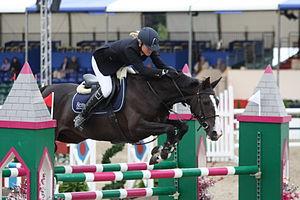
Le selle français est un registre généalogique de chevaux de sport français, sélectionnés pour le saut d'obstacles. Il est issu de la fusion de toutes les races dites de « demi-sang » en 1958. Sans standard fixe, ce cheval ne répond plus à la notion de race. Il est caractérisé par une grande taille, un modèle harmonieux et robuste, de la force et du sang. Le selle français est élevé sur l'ensemble du territoire français et dans de nombreux pays, notamment grâce à l'utilisation de l'insémination artificielle. Sa sélection est gérée par l'Association nationale du selle français, qui assure sa promotion et son amélioration génétique.
Limelight de Brève est une jument noire du stud-book Selle français, qui a concouru au niveau international en saut d'obstacles avec la cavalière britannique Laura Renwick, puis l’Égyptien Sameh el Dahan.